Top Gear Pocket

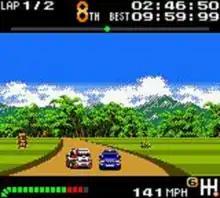
The player races against a computer-controlled opponent. The player's position and best time are shown at the top of the screen.

"Top Gear Pocket" is a racing video game where the player drives rally cars through a series of tracks. As the player wins races, new cars and tracks are unlocked. The game features a total of 14 cars and eight tracks. Races can take place in cities, savannas, grasslands, and snowy trails. Both two-wheeled and four-wheeled cars are featured in the game and the handling of each car varies significantly. The game cartridge features a built-in rumble feature that vibrates when the player crashes into other cars or slides on the track, but does not feature a battery to save the game progress, so passwords must be used to restore the game to a specific state. The game also includes a multiplayer mode where two players can race against each other. The Game Link Cable is required for multiplayer.